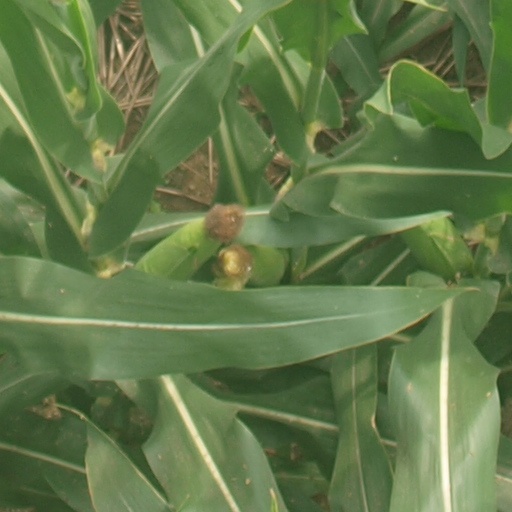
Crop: maize; corn